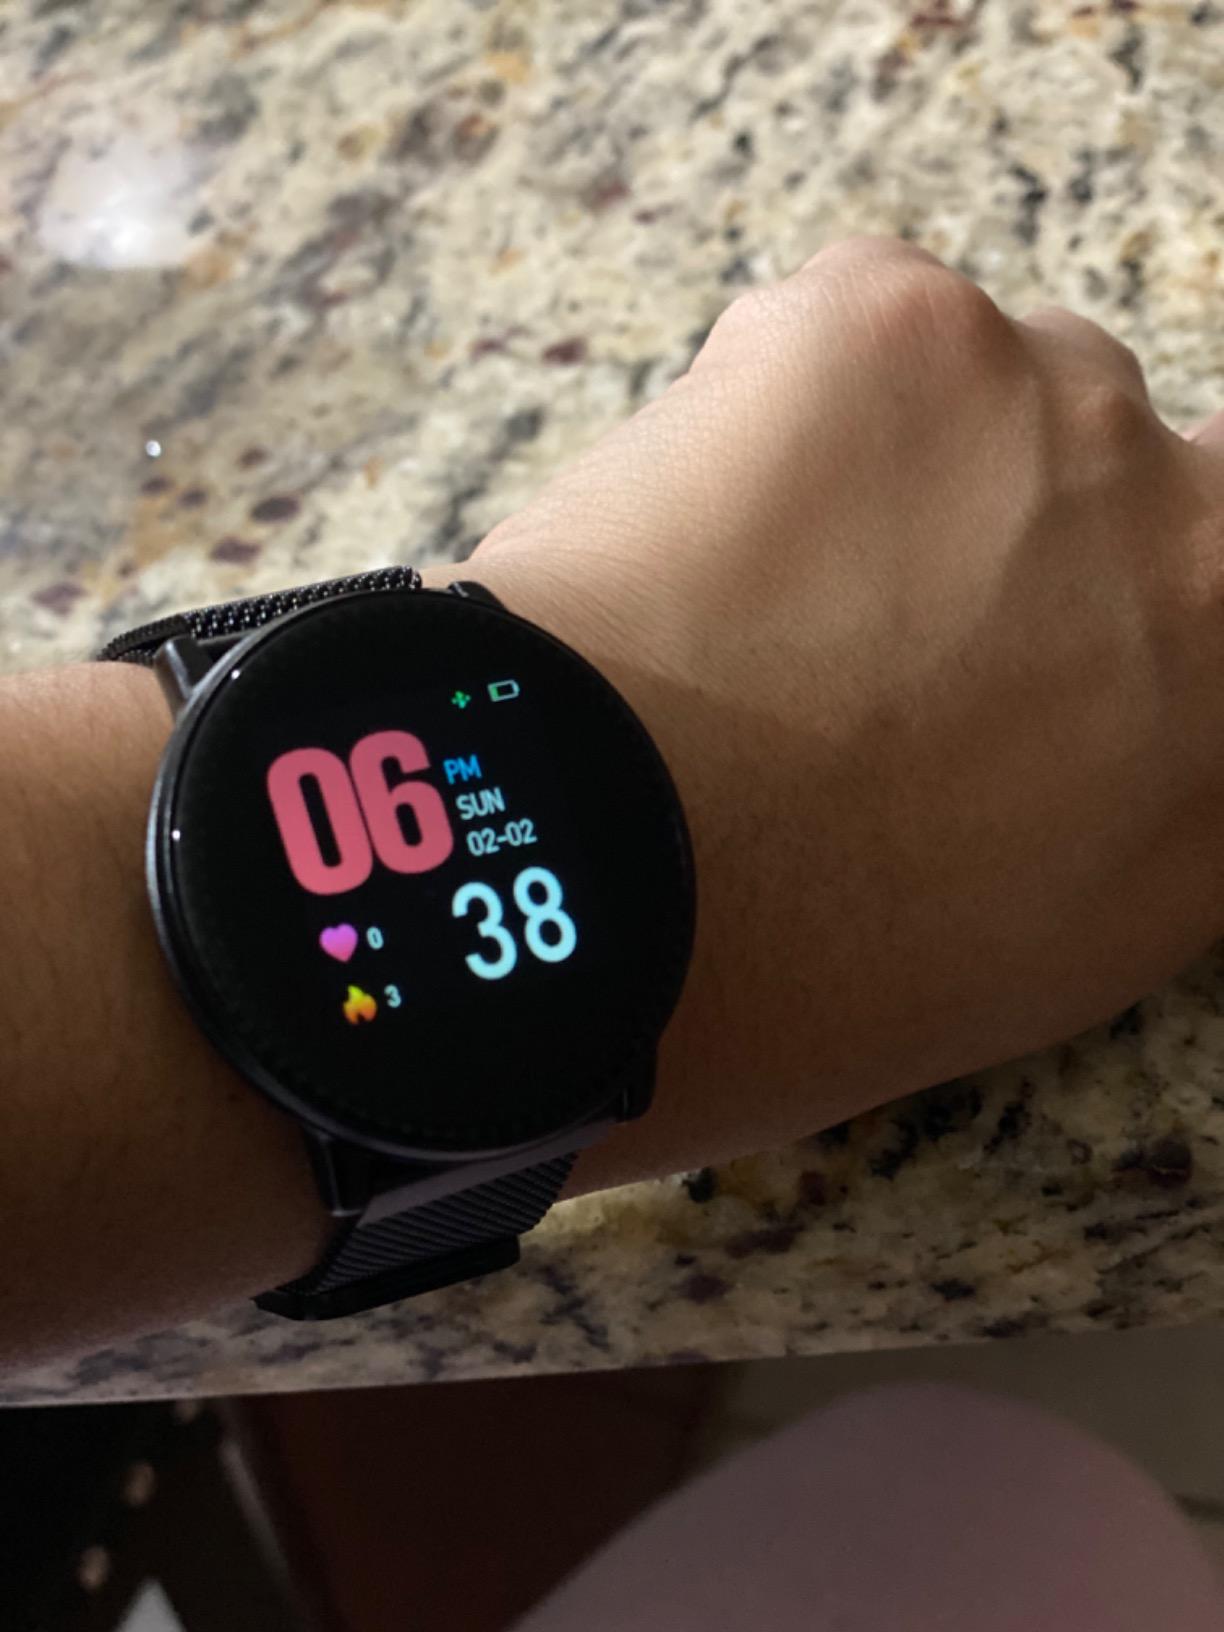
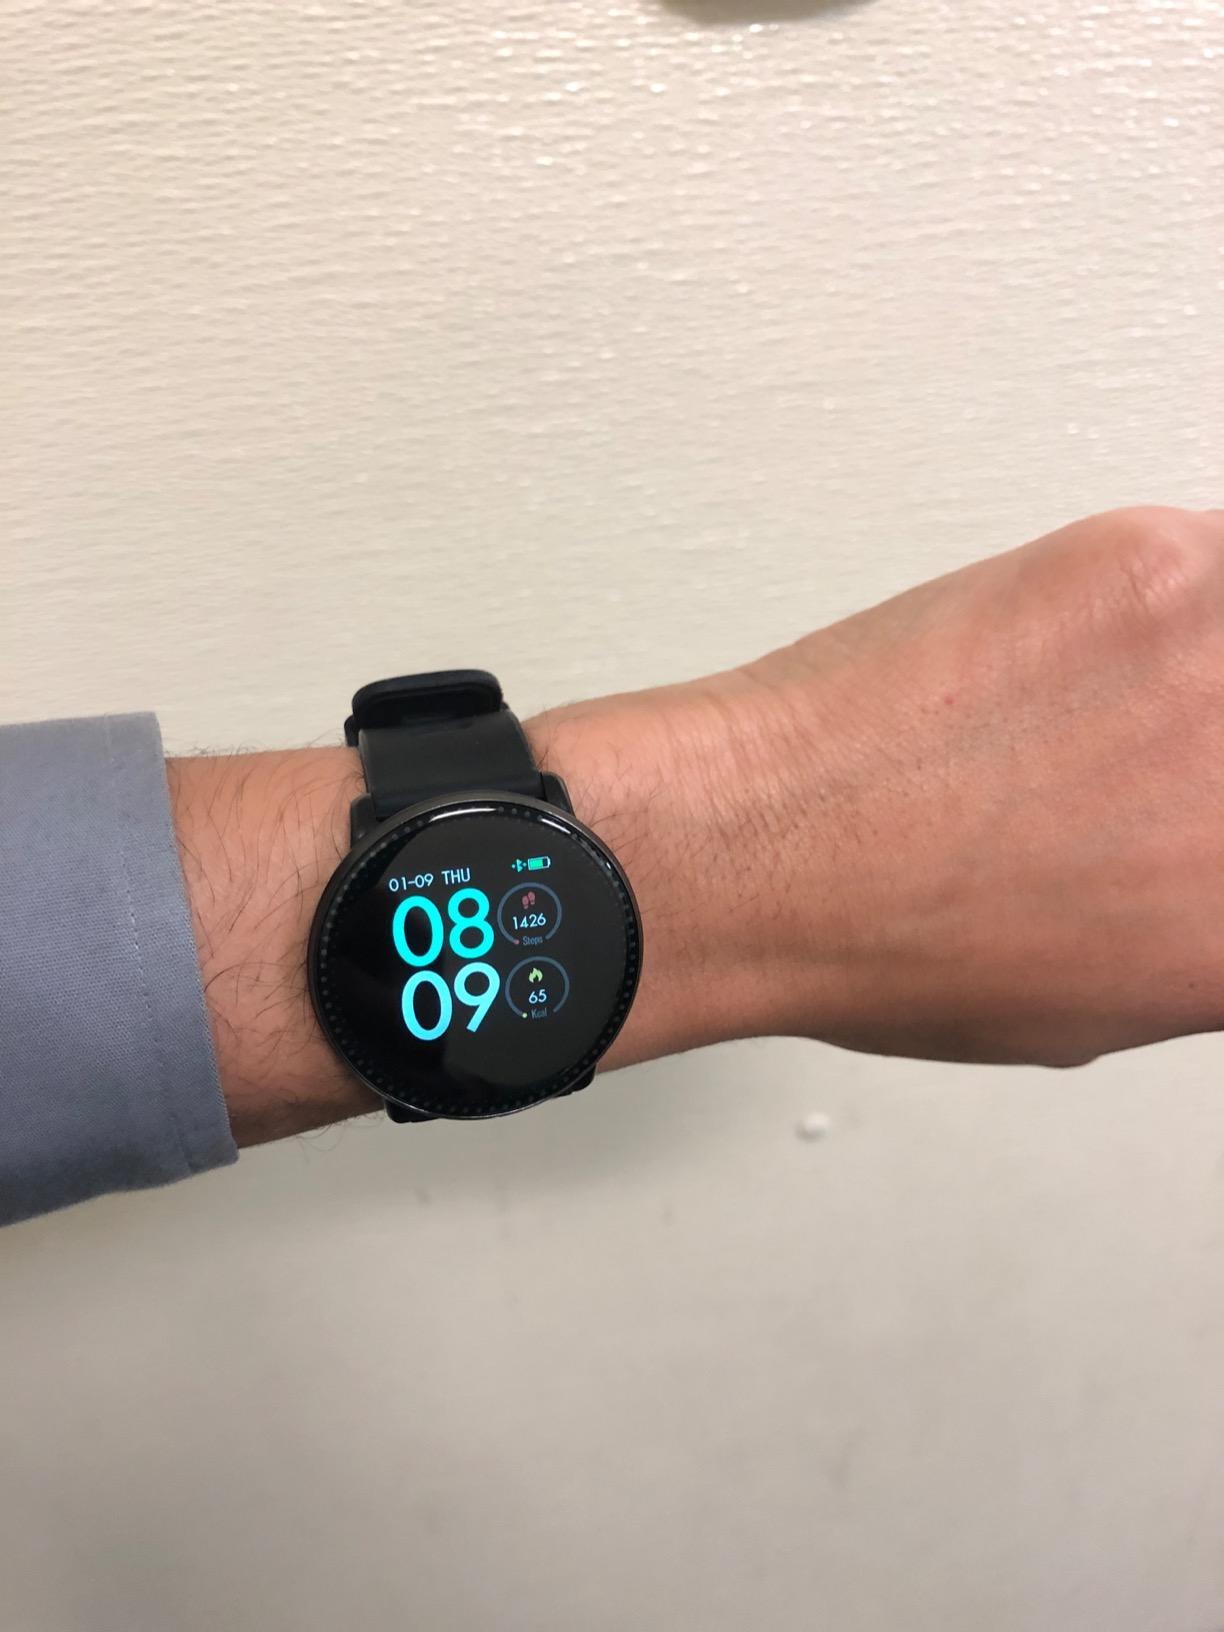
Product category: smartwatch
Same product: yes